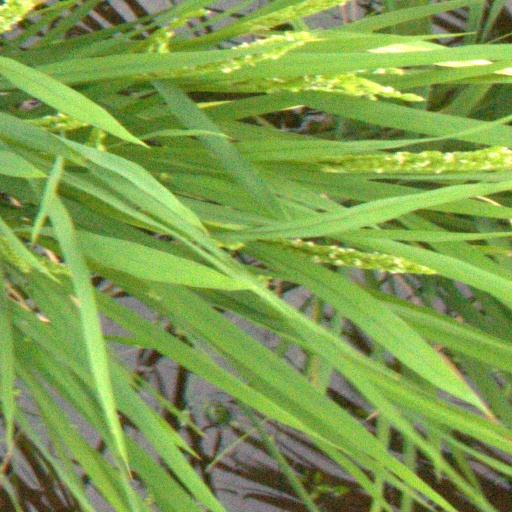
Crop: rice